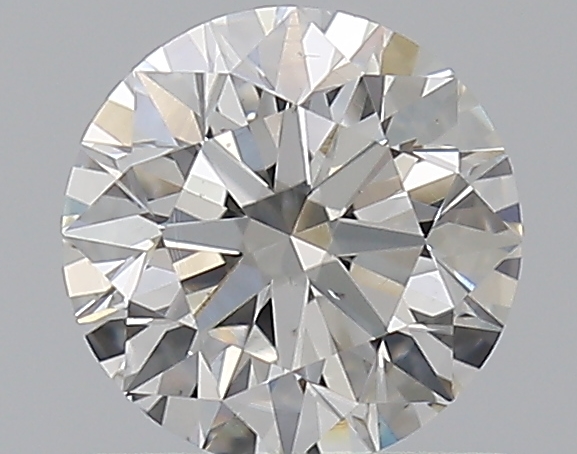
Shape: round
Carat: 0.7
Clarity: VS2
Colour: G
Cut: EX
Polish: EX
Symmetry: EX
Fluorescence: F
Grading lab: GIA
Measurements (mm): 5.65 x 5.68 x 3.54